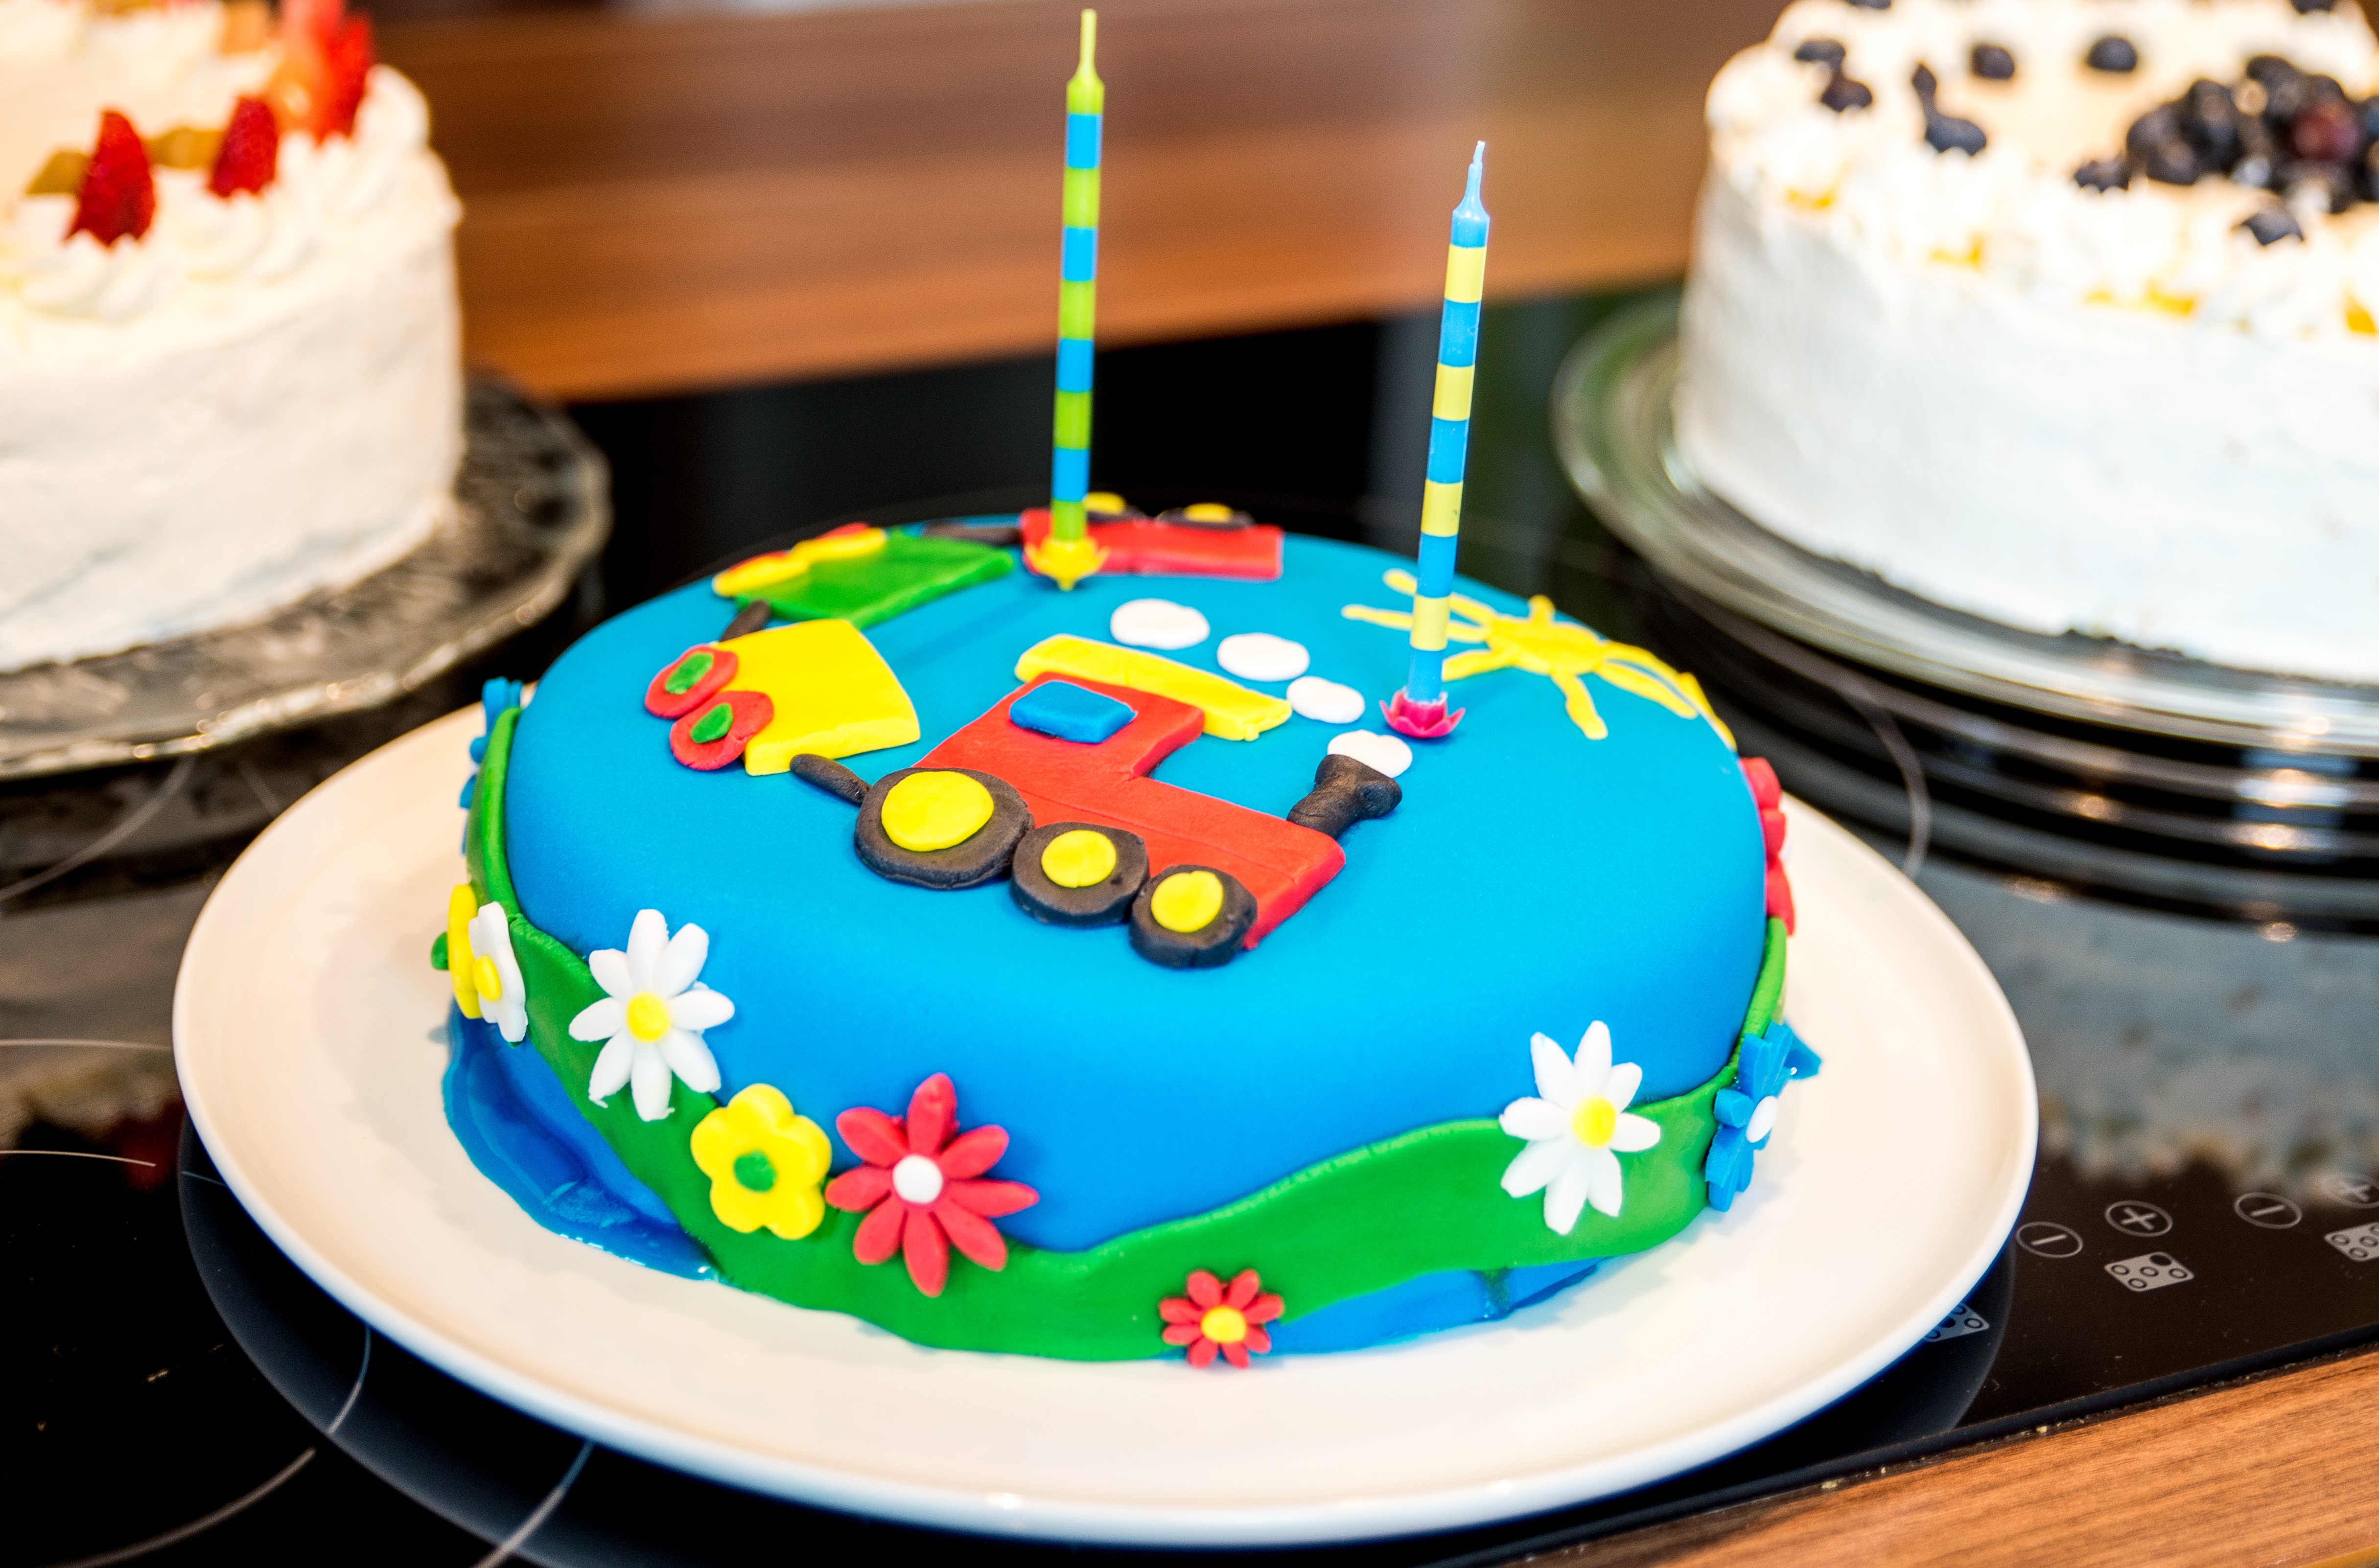
railway, food, two, dessert, cuisine, cake, baked, birthday cake, sweet dish, icing, party, birthday, sweetness, baked goods, children's birthday, torte, sugar paste, buttercream, cake decorating